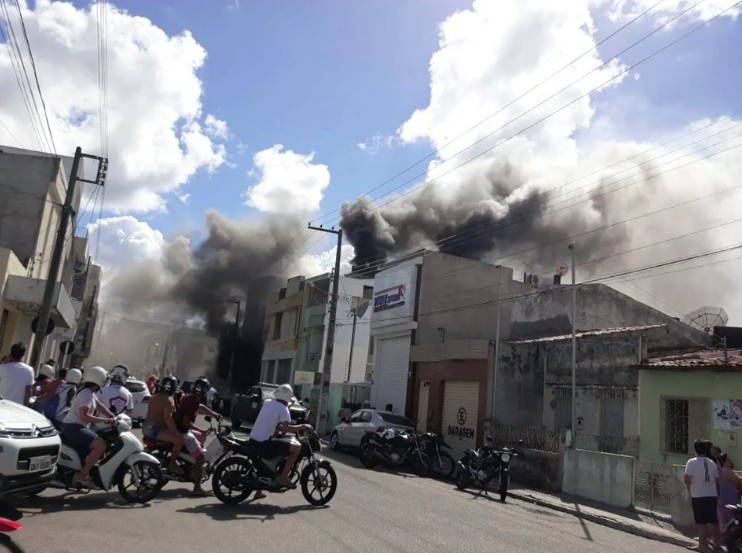
Fire: no
Smoke: yes